Gushan railway station (Taiwan)

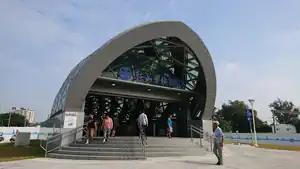

Gushan is a railway and light rail station in Gushan District, Kaohsiung, Taiwan served by Taiwan Railways and the Circular Line of the Kaohsiung rapid transit system.